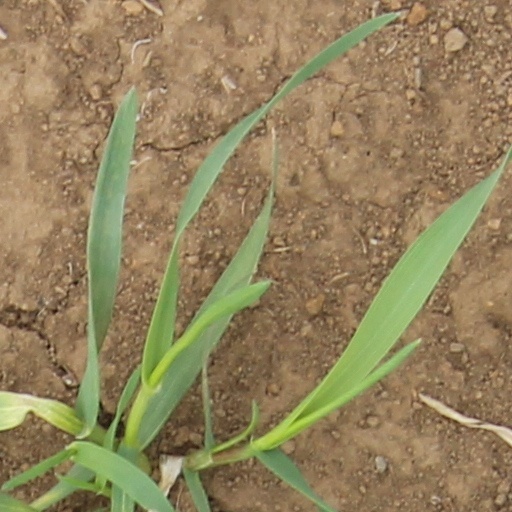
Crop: wheat